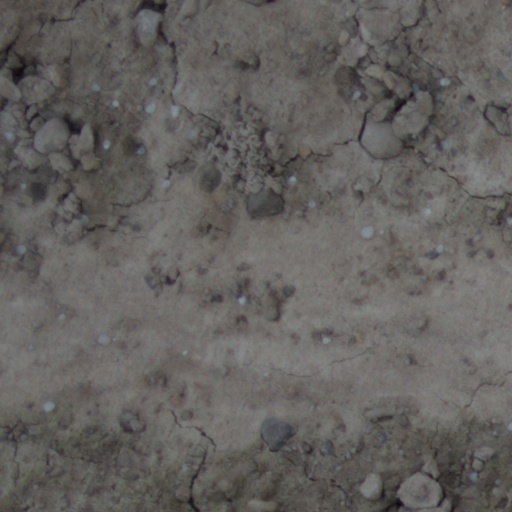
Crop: wheat